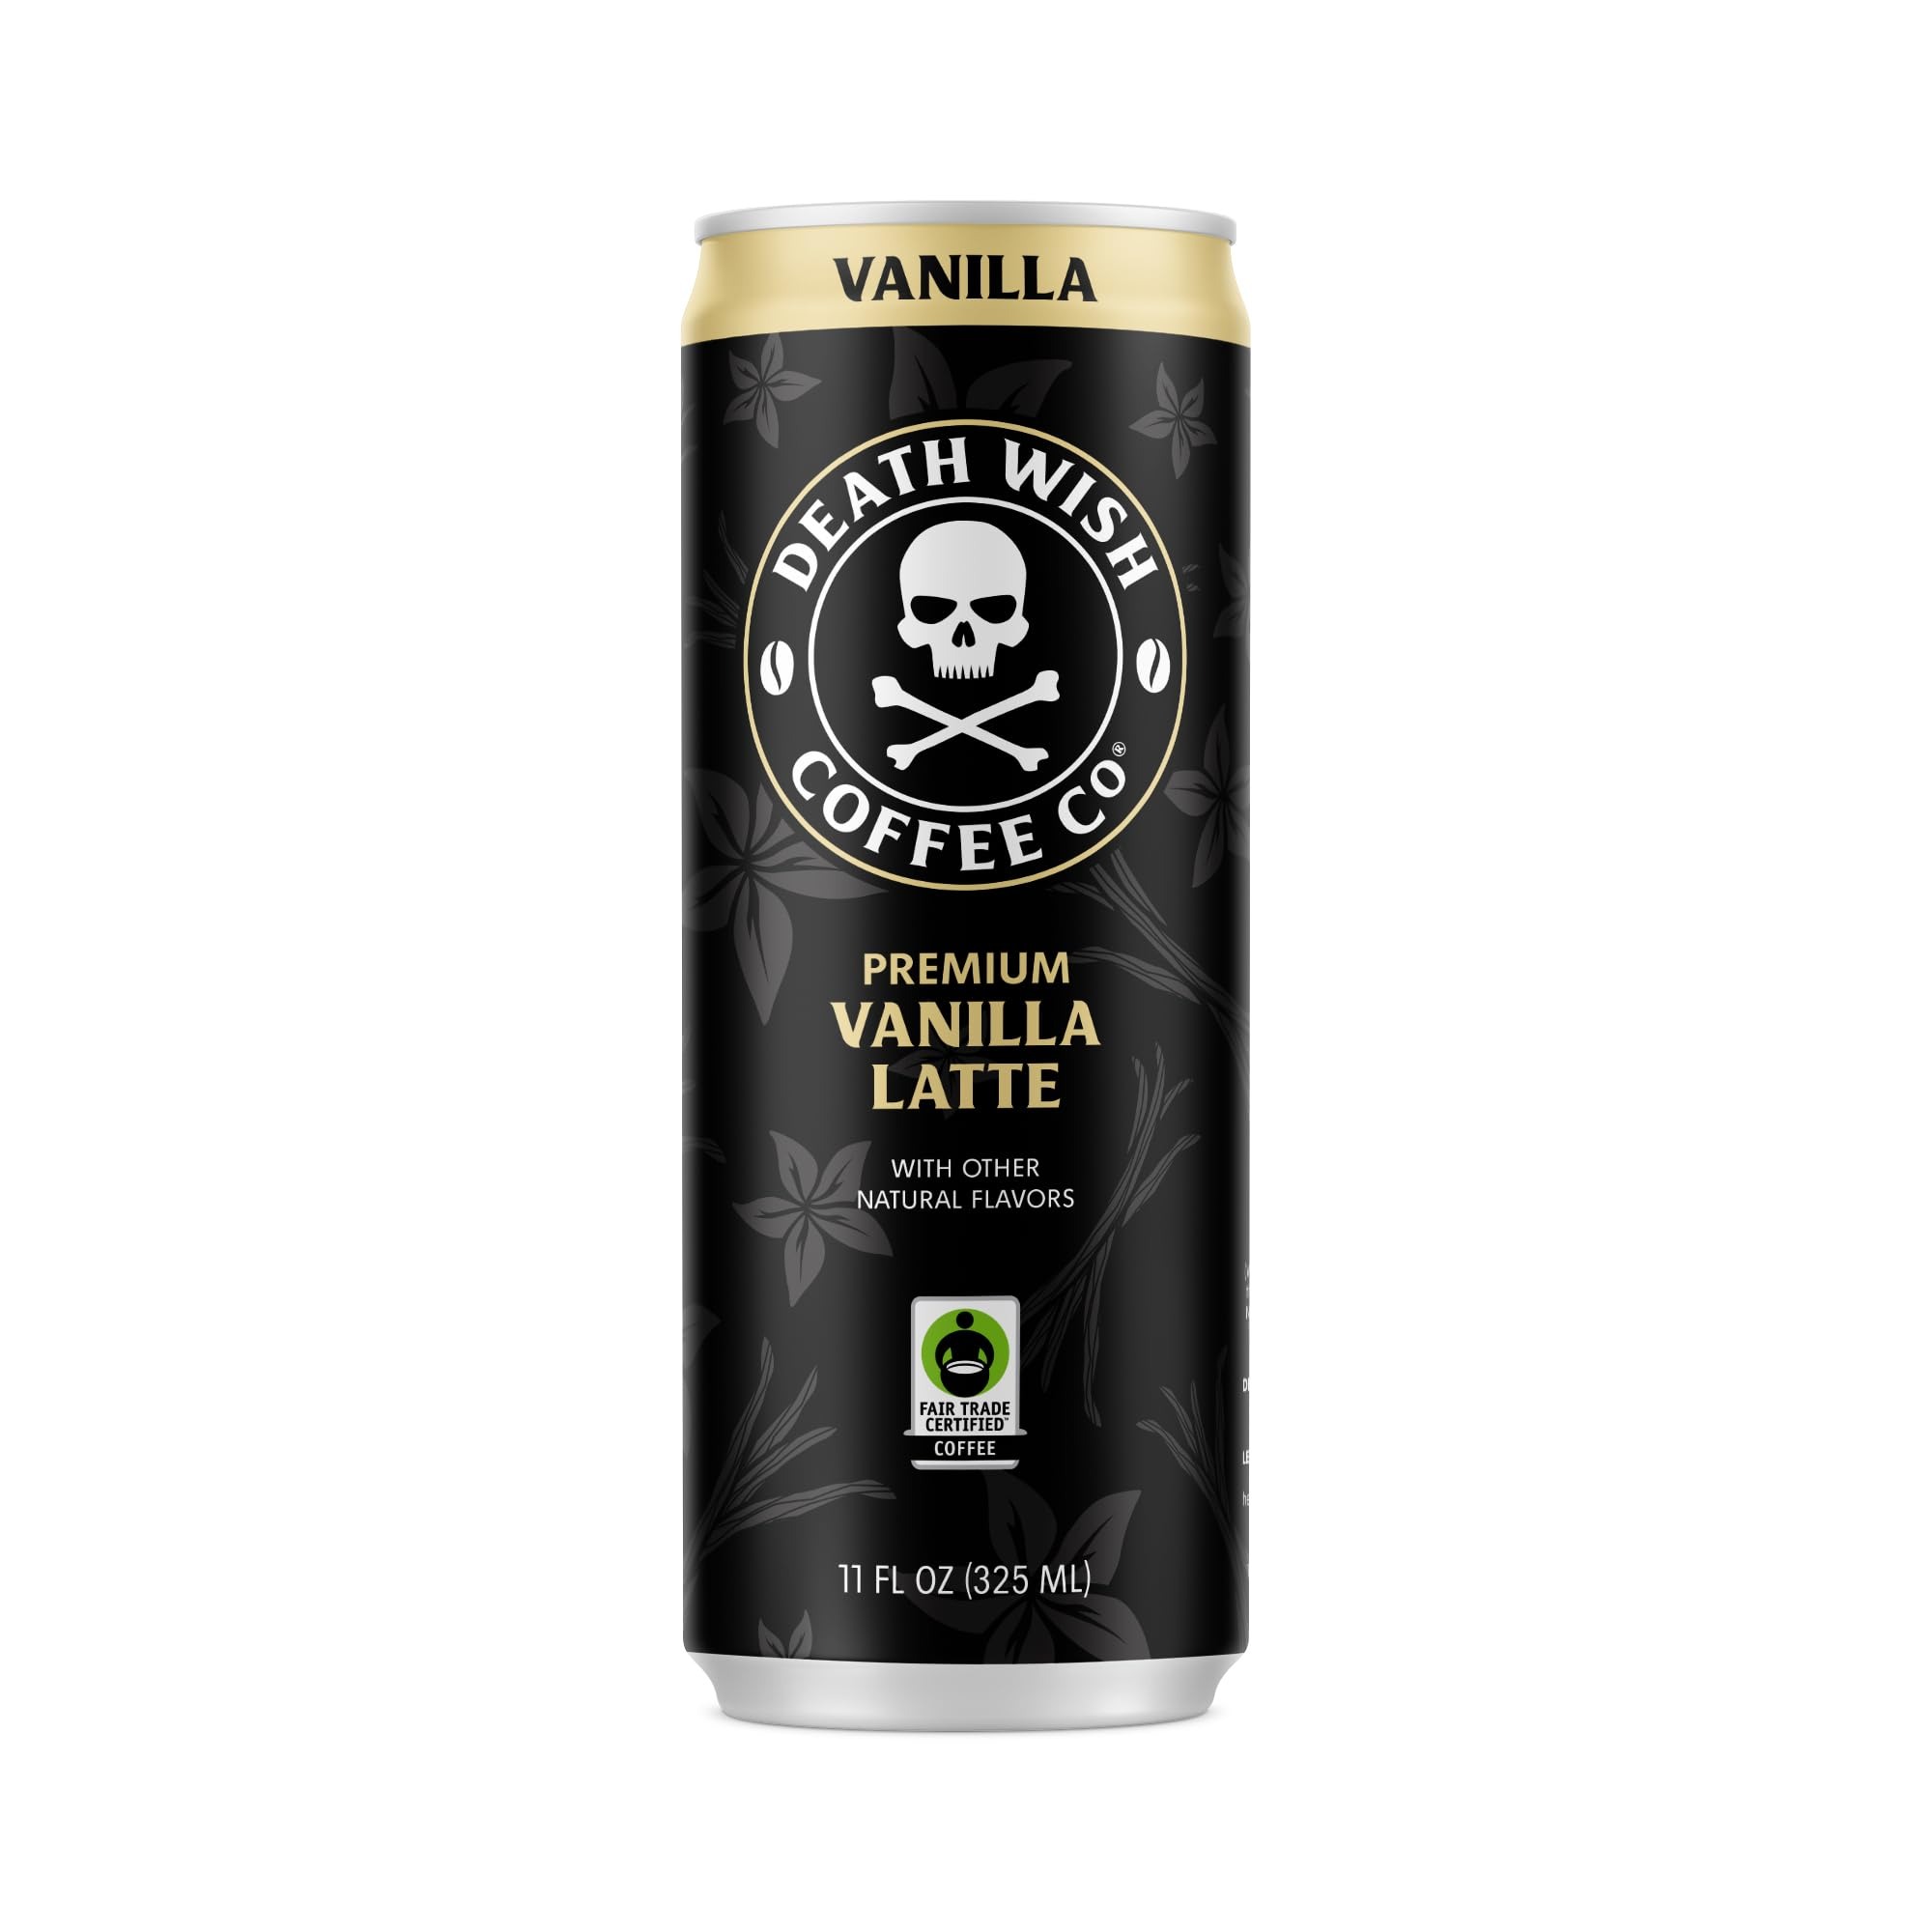
Item Name: Death Wish Coffee Co Vanilla Latte Cold Brew, 8 FZ
Value: 8.0
Unit: Fl Oz

Price: 3.17